Liquefied natural gas terminal

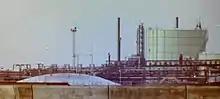
Liquefied Natural Gas terminal Canvey Island UK

The LNG flows through the pipelines that connect the loading arms on the jetty to storage tanks. Tanks are usually of double wall construction, with the inner tank constructed of low-temperature alloy. This is surrounded by insulation to reduce heat gain and an outer tank of conventional steel or pre-stressed reinforced concrete. In-ground LNG tanks are also used; these are lined or unlined tanks beneath ground level. The low temperature of the LNG freezes the soil and provides effective containment. The tank is sealed with an aluminium alloy roof at ground level. Historically there have been problems with some unlined tanks with the escape of LNG into fissures, the gradual expansion of extent of the frozen ground, and ice heave which have limited the operational capability of in-ground tanks. All piping connected to the LNG tanks, whether above ground or in-ground, are routed through the top of the vessel. This militates against loss of containment in the event of a piping breach. Tanks may be situated within a bund wall to contain the LNG in the event of a rupture of the tank. This is usually a steel or concrete wall surrounding the tank to half the tank height.